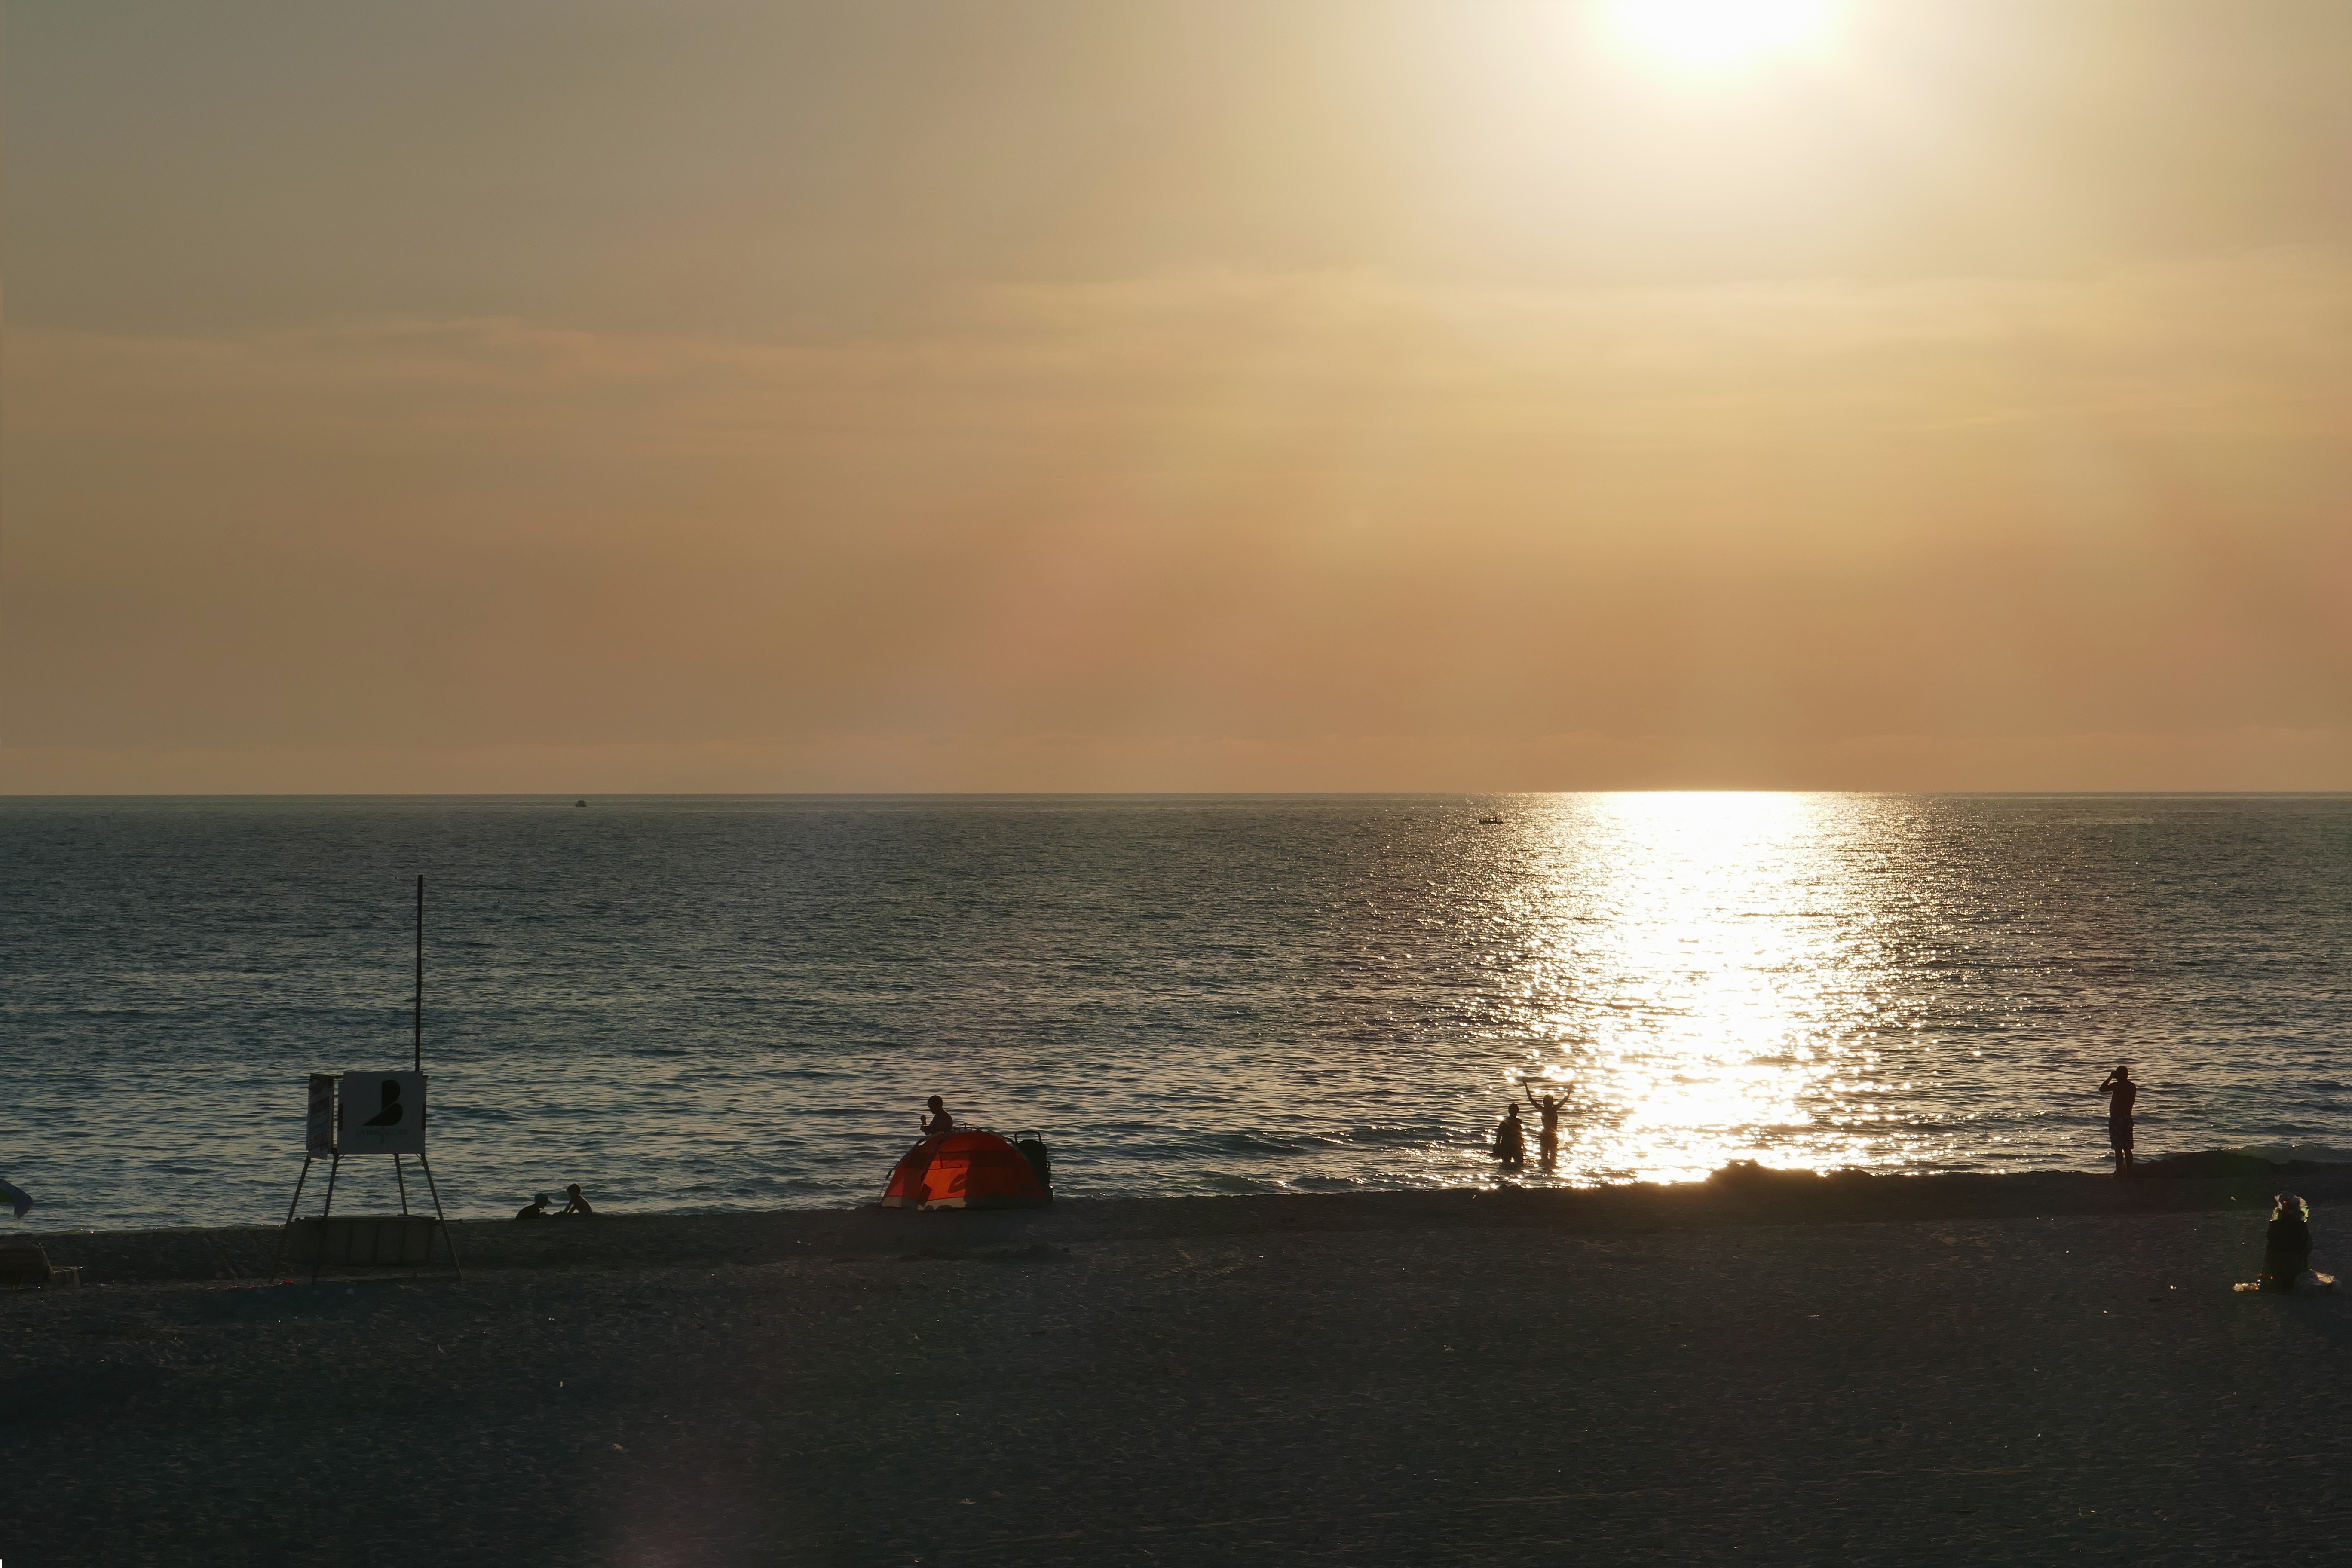
beach, sea, coast, ocean, horizon, cloud, sun, sunrise, sunset, sunlight, morning, shore, wave, dawn, dusk, evening, bay, body of water, atmospheric phenomenon, wind wave